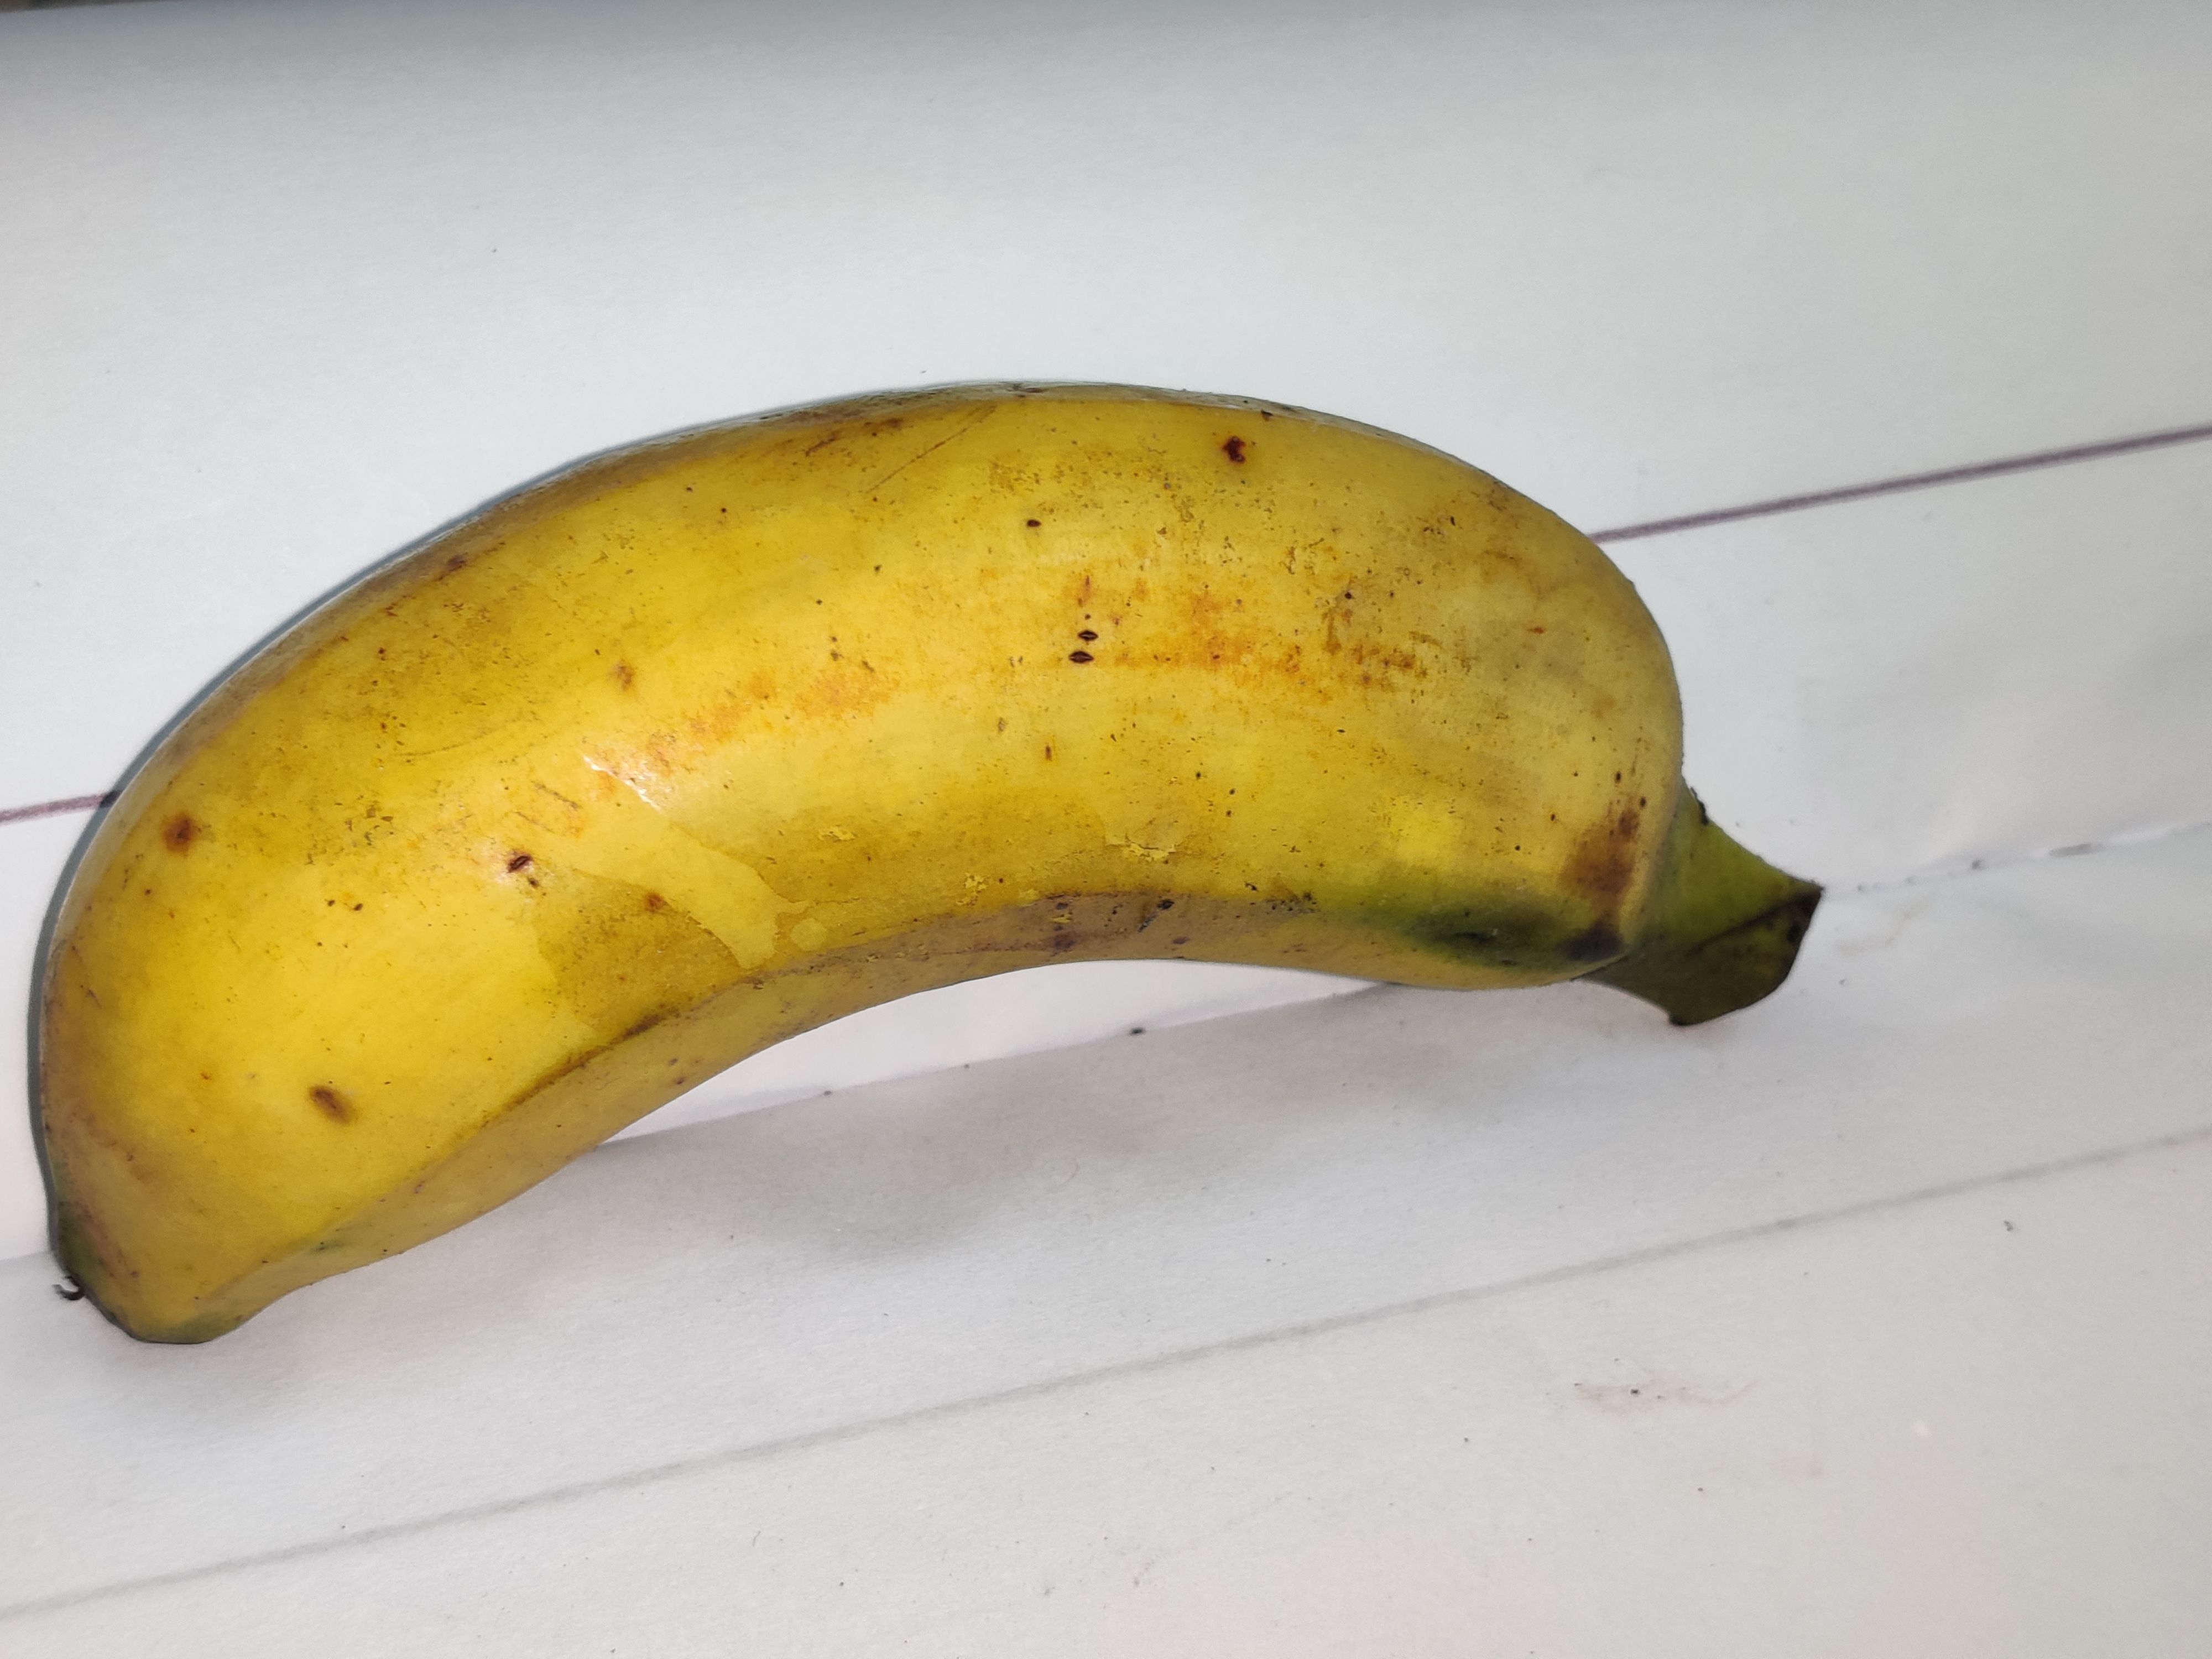
Fruit: banana
Grade: 1st-grade